Nudge (book)

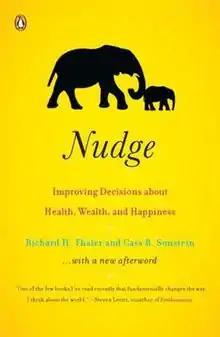

Nudge: Improving Decisions about Health, Wealth, and Happiness is a book written by University of Chicago economist and Nobel laureate Richard H. Thaler, and Harvard Law School professor Cass R. Sunstein, first published in 2008. In 2021, a revised edition was released, subtitled "The Final Edition".